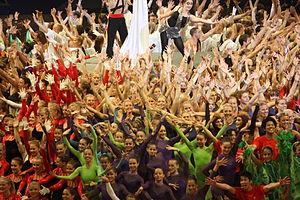
Final du gala de clôture de la Fédération Internationale de Gymnastique lors de la World Gymnaestrada
La Fédération internationale de gymnastique a été créée le 23 juillet 1881 à Liège en Belgique par Nicolaas Cupérus. Il s'agit de la plus ancienne fédération sportive internationale. D'abord appelée Bureau des fédérations européennes de gymnastique, elle prend son nom officiel actuel en 1922. La FIG siège à Lausanne depuis juillet 2008.
Gymnaestrada est l'événement culturel de la Fédération internationale de gymnastique. Cette rencontre internationale de gymnastique sans classement se déroule tous les quatre ans dans une autre ville. Plusieurs groupes de presque tous les pays du monde représentent leur pays originalement. Concrètement, chaque groupe présente un spectacle gymnique en musique d'environ 15 minutes. Les groupes se succèdent toute la journée sur plusieurs scènes simultanément.